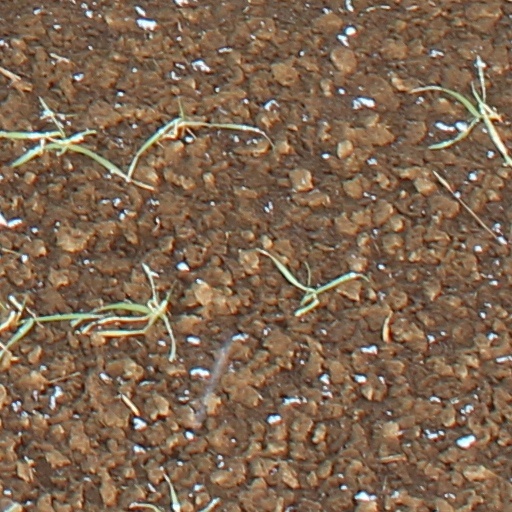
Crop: wheat